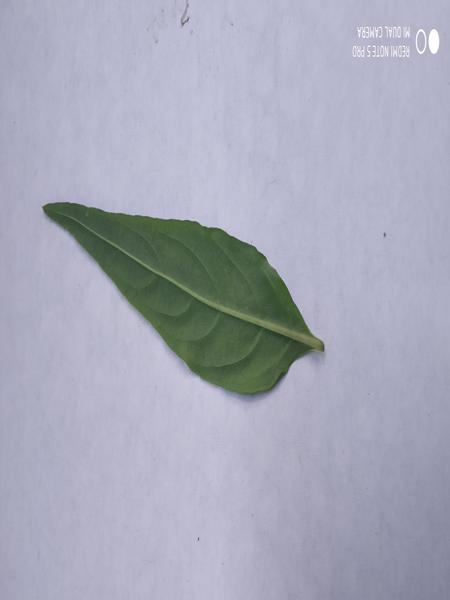
Plant: Nelavembu